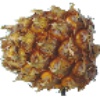
Label: pineapple_mini